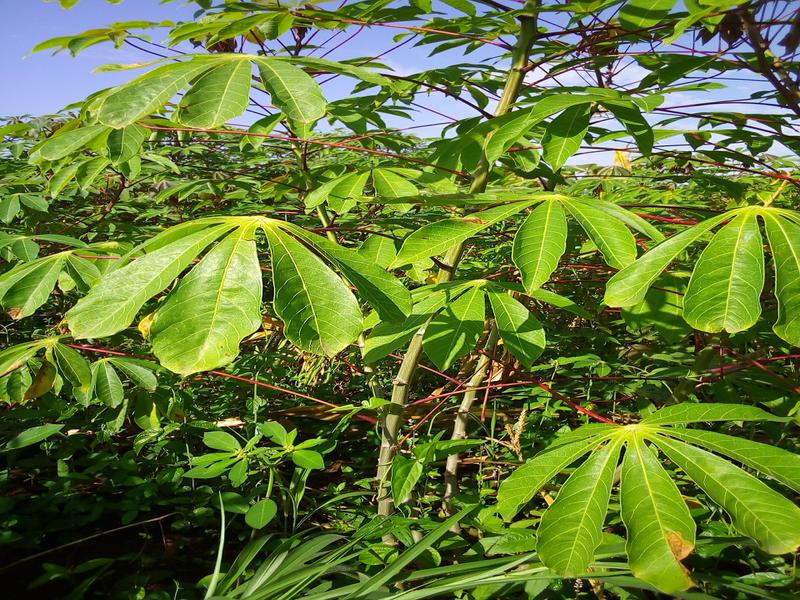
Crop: cassava
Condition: bacterial_blight